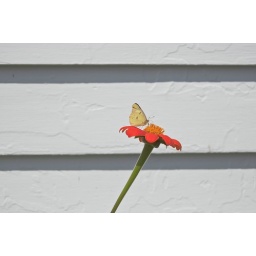
I loved this orange flower against the white siding, and the yellow butterfly was the icing on the cake!